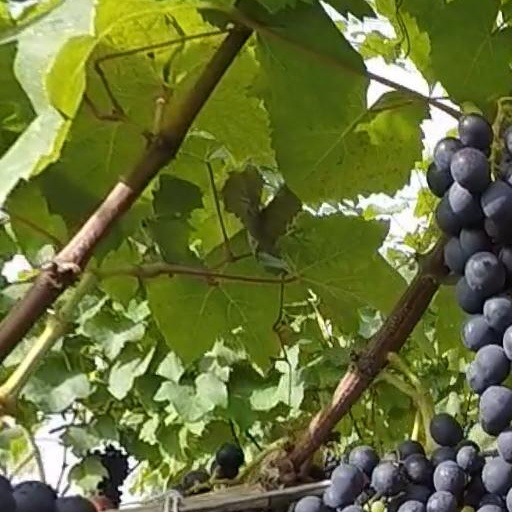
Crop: grape